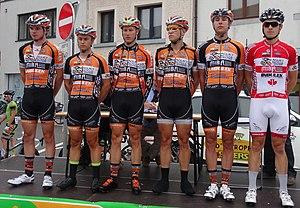
Reportage photographique réalisé le mercredi 6 août à l'occasion du départ de la première étape du Tour de la province de Namur 2014 à Jambes (Namur), Belgique.
La 67ᵉ édition du Tour de la province de Namur a lieu du 6 au 10 août 2014, en Belgique.